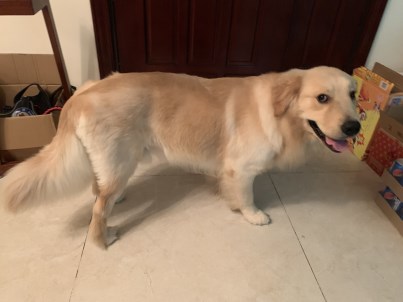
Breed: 5355-n000126-golden_retriever